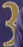
Number: 3